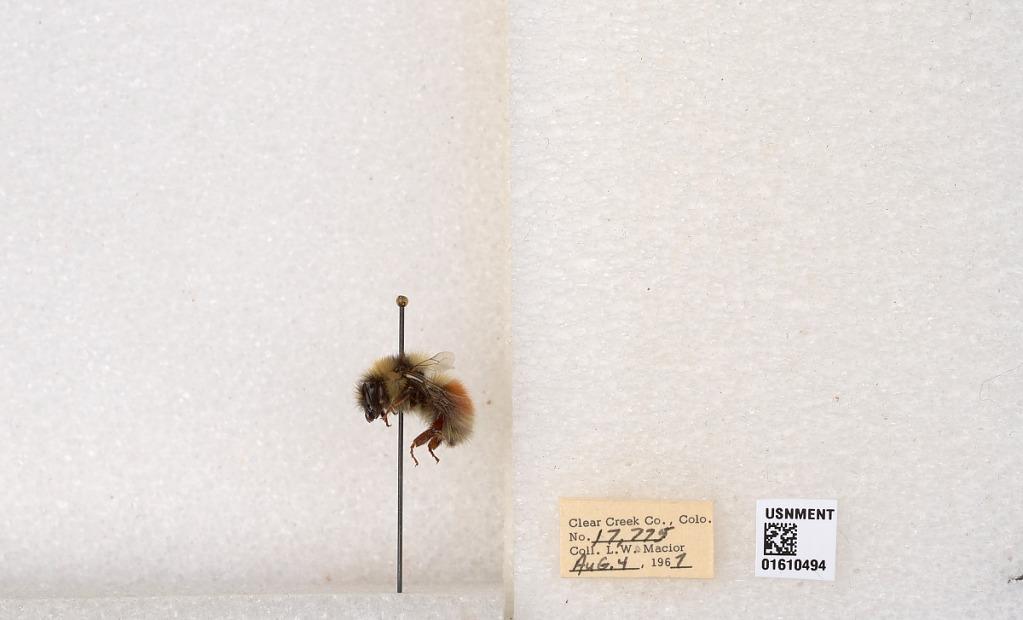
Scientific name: Bombus (Pyrobombus) sylvicola Kirby
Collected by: L. Macior
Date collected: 1967-8-4
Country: United States
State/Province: Colorado
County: Clear Creek
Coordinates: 39.6856, -105.645